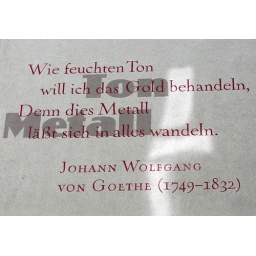
Citation on a wall of a house in Weimar